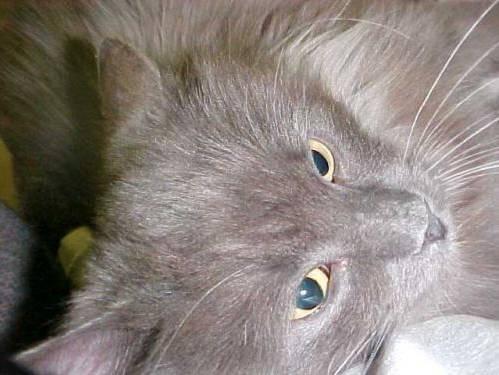
cat